MV Apollo

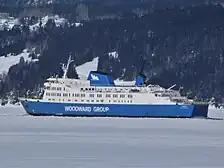

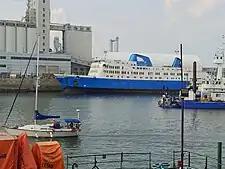

"Apollo" typically operated across the Strait of Belle Isle between St. Barbe, on the island of Newfoundland and Blanc-Sablon, Quebec, close to the border with Labrador. Winter ice conditions sometimes prevent "Apollo" from entering the harbour at St. Barbe, and service is provided from the Newfoundland port of Corner Brook instead, resulting in a crossing time of 12 hours rather than 1 hour 45 minutes.